Justin Trudeau

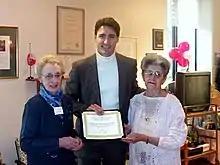
Trudeau (middle) in 2007 with "Maison des Grands-Parents" cofounders Lucille Girard and Jacqueline Desjardins, during the 15th anniversary of the non-profit seniors organization.

Trudeau lived at 24 Sussex Drive, Ottawa, the official residence of Canada's prime minister, from his birth until his father's government was defeated in the 1979 federal election. The Trudeaus were expected to move into Stornoway, the residence of the leader of the Official Opposition, but because of flooding in the basement, Prime Minister Joe Clark offered them Harrington Lake, the prime minister's official country retreat in Gatineau Park, with the expectation they would move into Stornoway at the start of July. However, the repairs were not complete, so Pierre Trudeau took a prolonged vacation with his sons to the Nova Scotia summer home of his friend, Member of Parliament Don Johnston, and later sent his sons to stay with their maternal grandparents in North Vancouver for the rest of the summer while he slept at his friend's Ottawa apartment. Trudeau and his brothers returned to Ottawa for the start of the school year but lived only on the top floor of Stornoway while repairs continued on the bottom floor. His mother purchased and moved into a new home nearby at 95 Victoria Street in Ottawa's New Edinburgh neighbourhood in September 1979. Pierre Trudeau and his sons returned to the prime minister's official residence after the February 1980 election that returned him to the Prime Minister's Office.